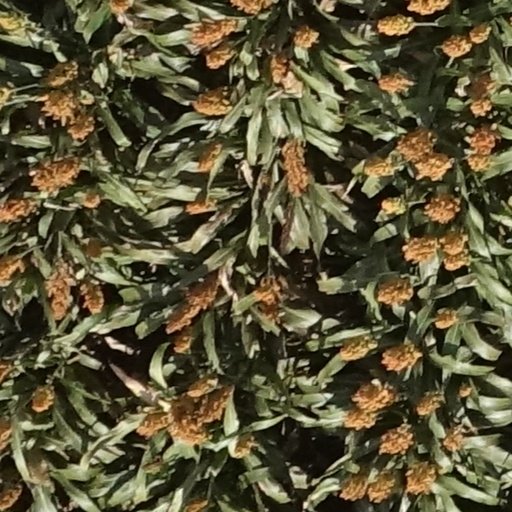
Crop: sorghum